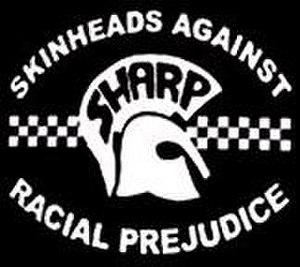
Fondé en 1987 aux États-Unis, SHARP désigne un mouvement de skinheads dits « traditionnels » qui se positionnent radicalement contre le racisme, contre les néo-fascistes et autres groupes d'extrême droite, plus particulièrement si ceux-ci se proclament eux aussi skinheads.